Makhdoom Bilawal

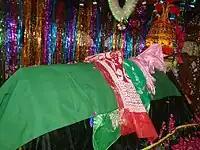
Shrine of Makhdum Bilawal

His shrine is at 'Baghban' near the town of Dadu, Sindh, Pakistan. According to the article of Aamir Sindhi Ali Wagan, the mosque at his tomb was constructed by one of his devotees Sardar Sakhi Mahboob Khan Wagan (Chief Sardar of Wagan Tribe).